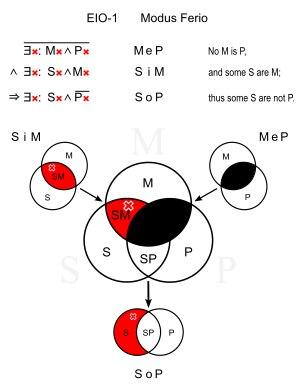
Ferio est un terme de la logique aristotélicienne désignant le mode EIO de la première figure de syllogisme. Il comprend une majeure de type E, une mineure de type I et une conclusion de type O, c'est-à-dire une majeure universelle négative, une mineur particulière affirmative et une conclusion particulière négative.